Murder of the DeLisle children

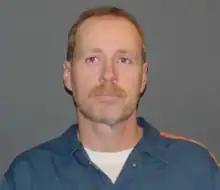
Lawrence DeLisle, convicted of the murder of his four children

In August 1989, Lawrence John DeLisle (born September 6, 1960) killed his four children by driving the family station wagon into the Detroit River in Wyandotte, Michigan. A jury found DeLisle guilty of four counts of first-degree murder after a trial in June 1990. In year-end polls of Associated Press newspapers, the DeLisle case ranked as the No. 7 news story in Michigan in 1989 and the No. 6 story of 1990.